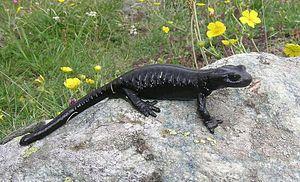
Cette liste des amphibiens de France regroupe les espèces d'amphibiens vivant en France métropolitaine.